Metrobus (Istanbul)

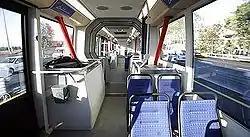

The busway is approximately in length and has 45 stations, with one lane each direction following Istanbul's main highway .